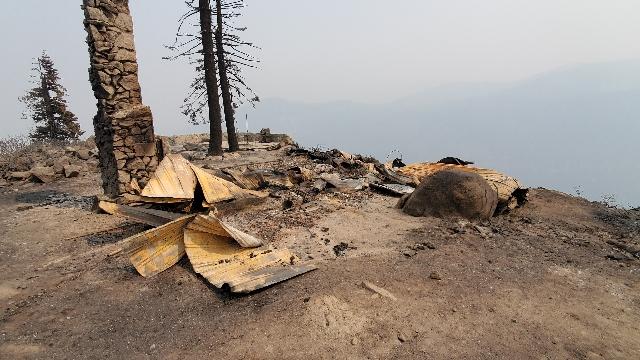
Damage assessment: destroyed